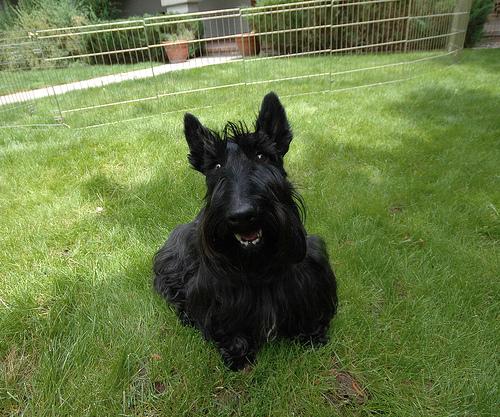
Breed: scottish terrier